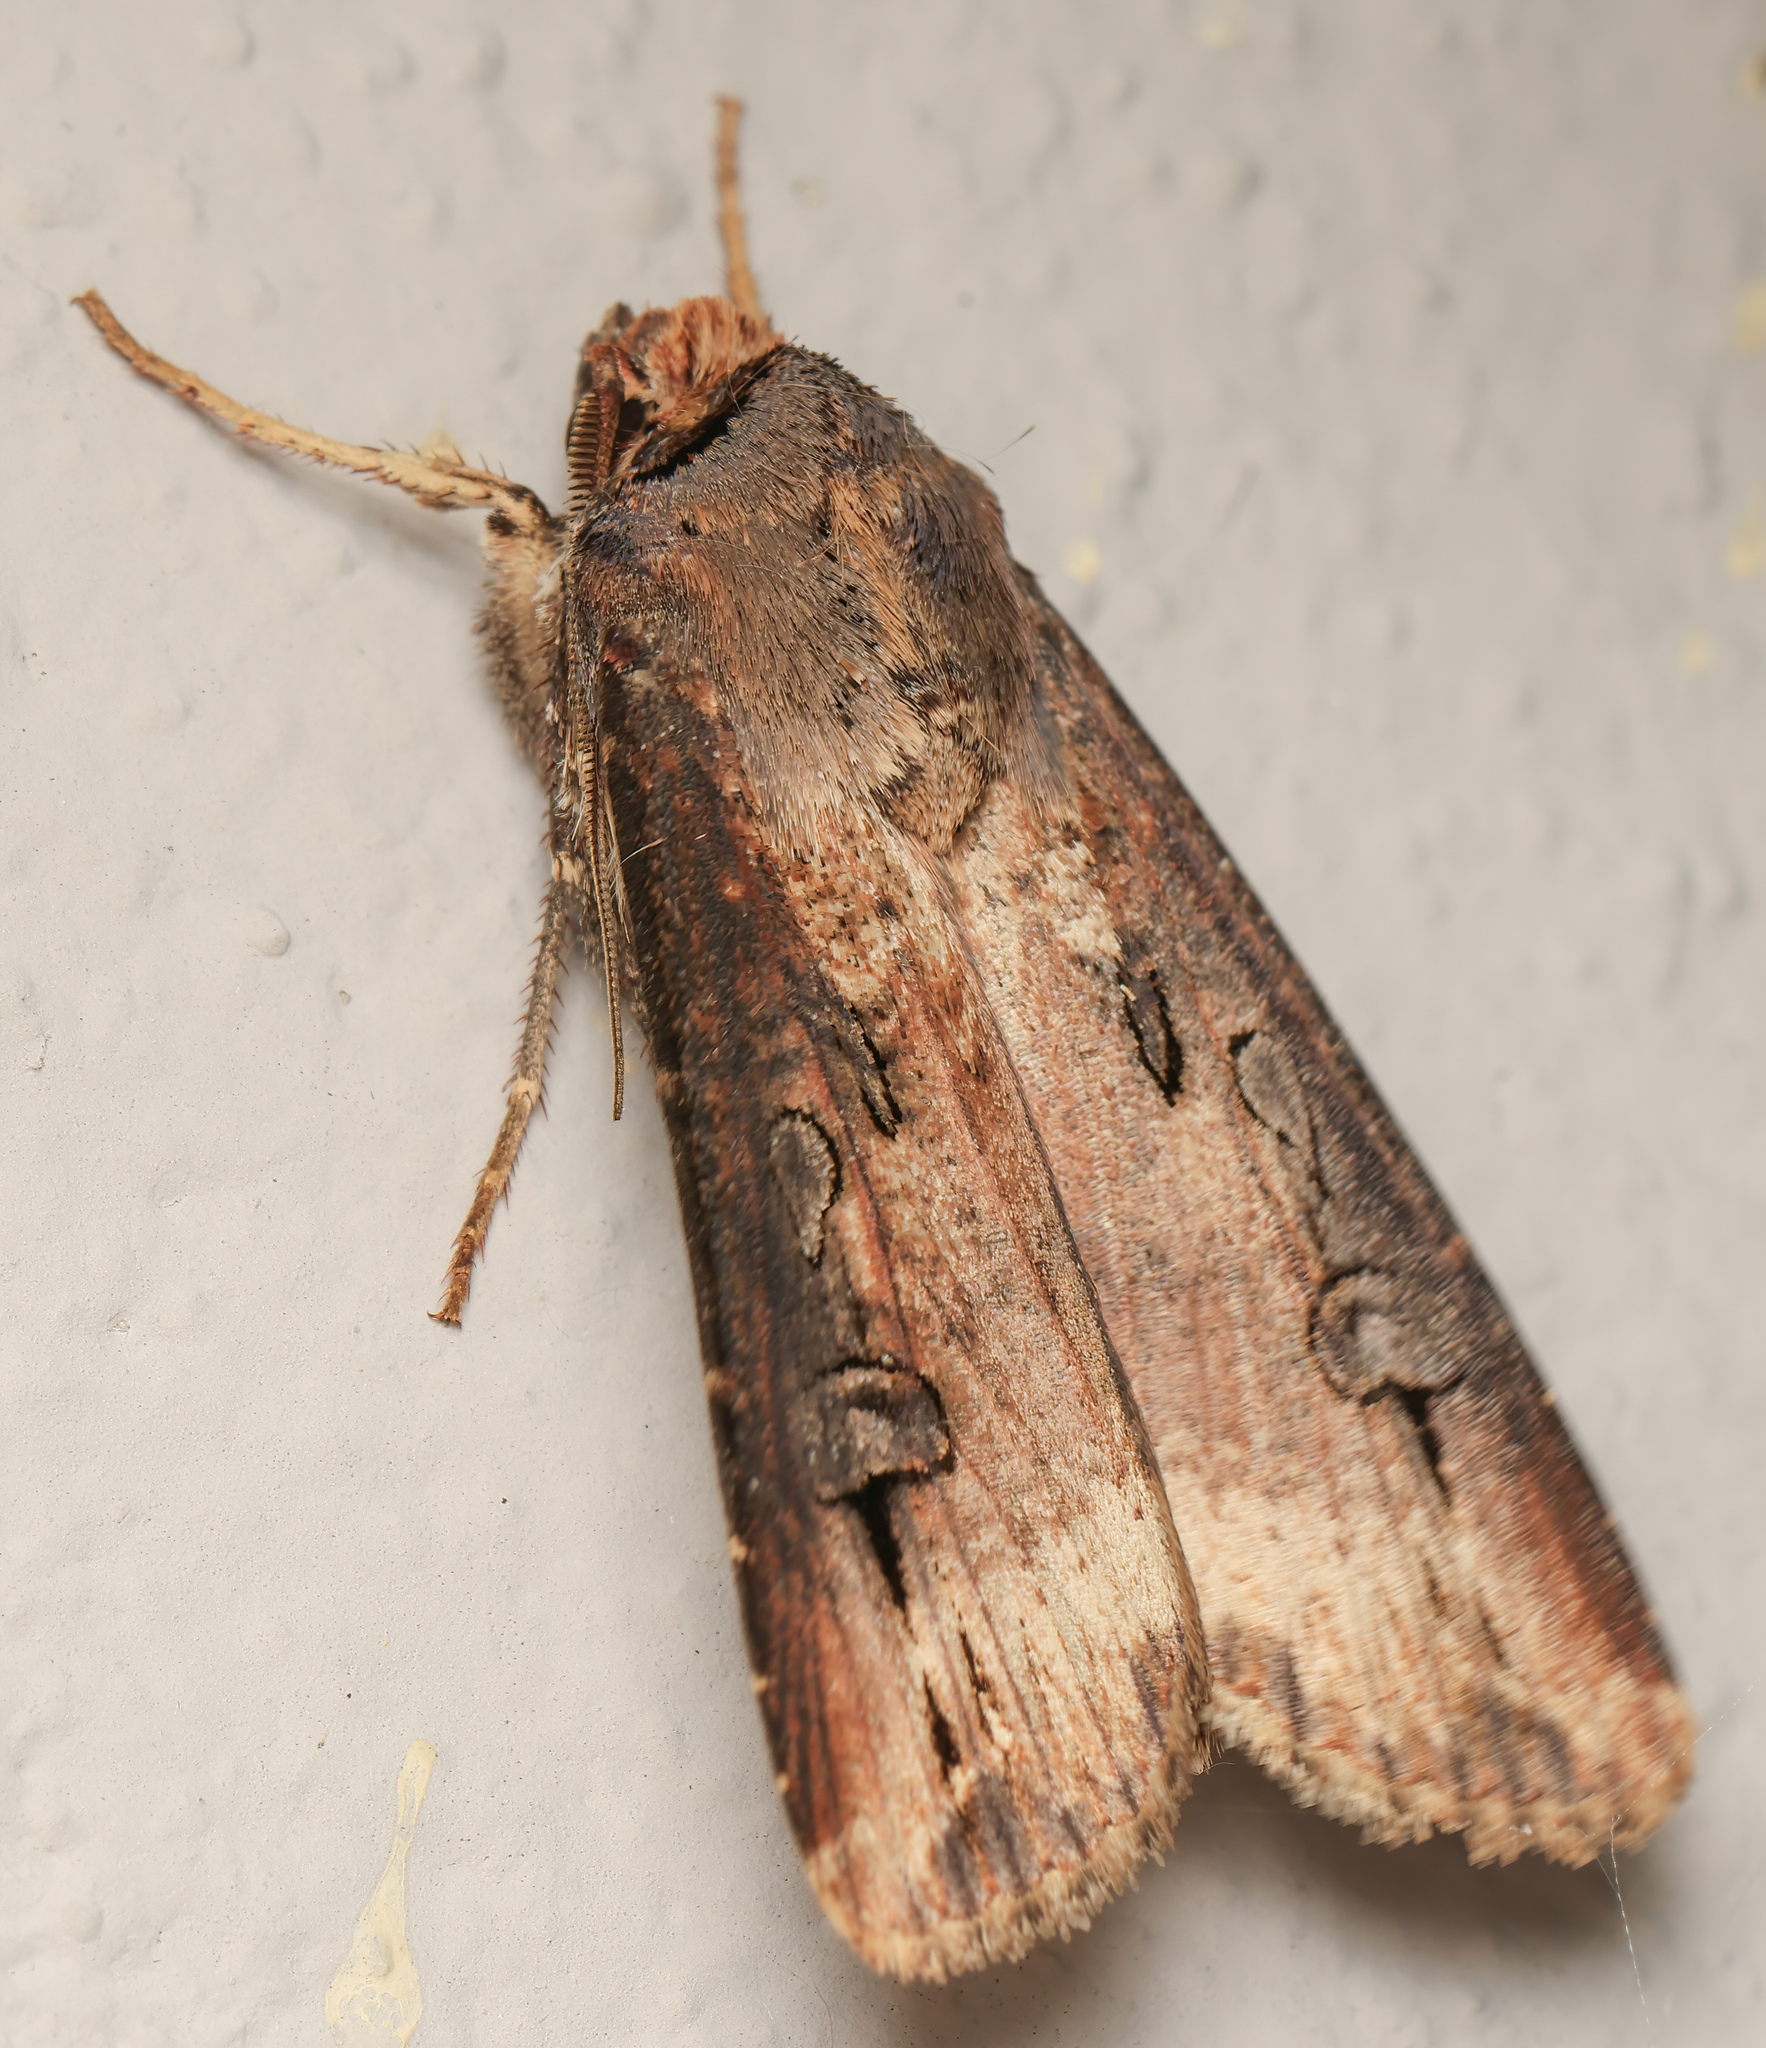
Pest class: cutworms